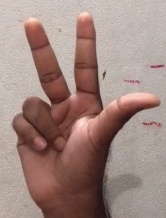
ASL sign: 3